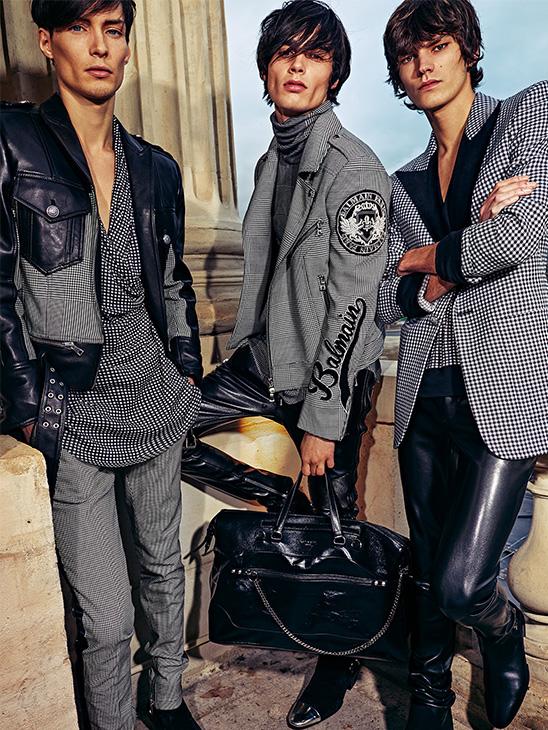
Gender: men